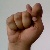
The image shows a hand gesture representing the letter 'T' in Indian Sign Language.